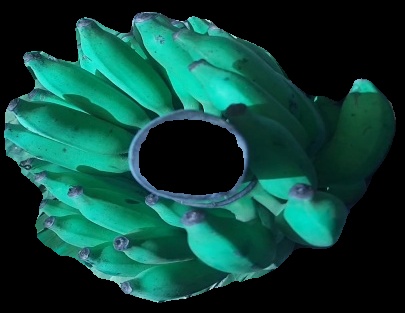
Variety: elakki-bale
Grade: grade3